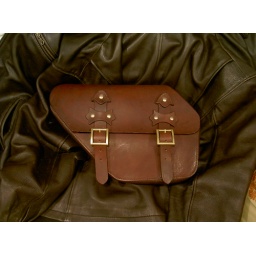
2000 and up dyna bag in brown with brass buckles...br1007b